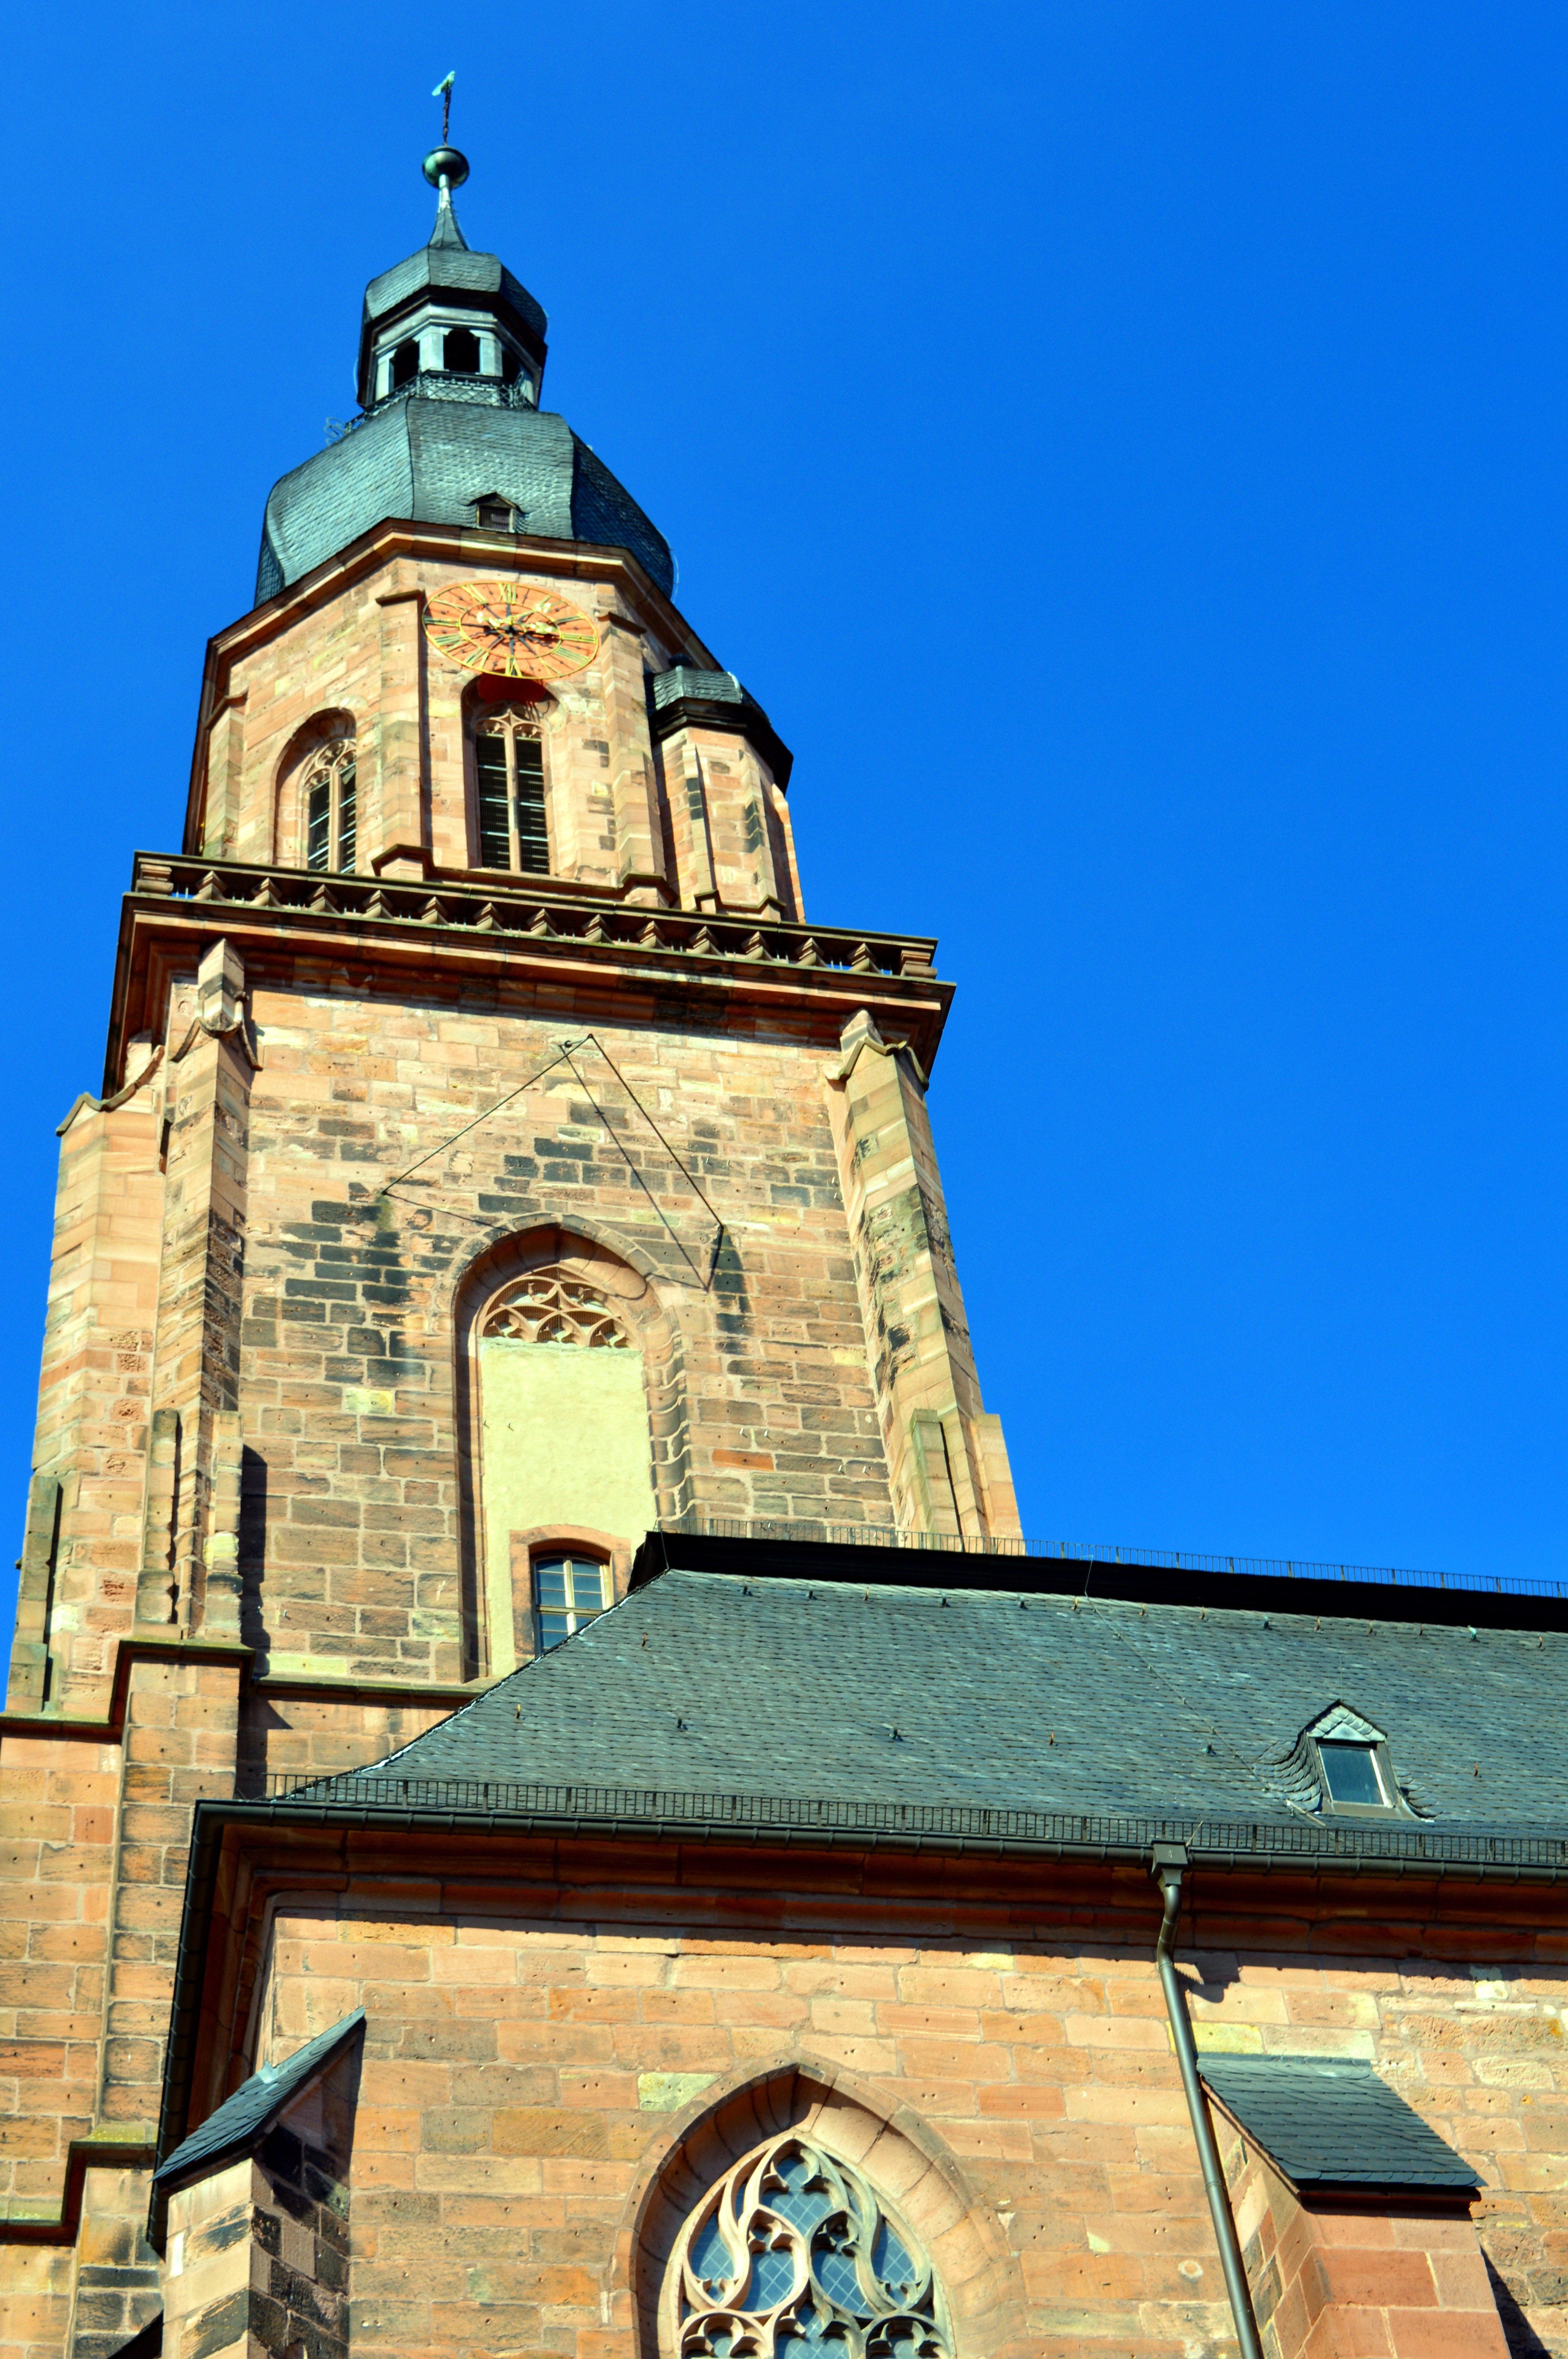
architecture, building, tower, religion, landmark, facade, heidelberg, church, cathedral, chapel, place of worship, bell tower, steeple, monastery, christianity, historically, heiliggeistkirche, spanish missions in california